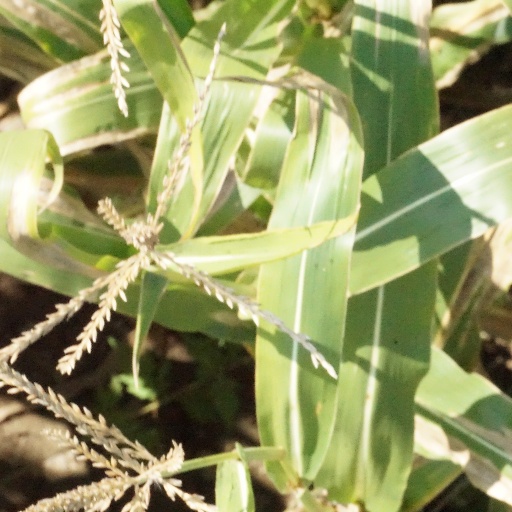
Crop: maize; corn